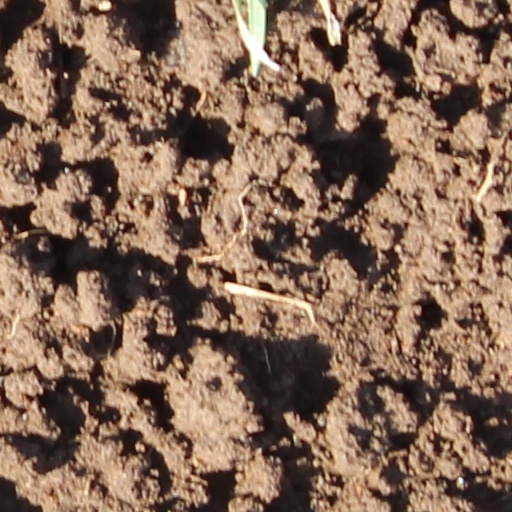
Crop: wheat